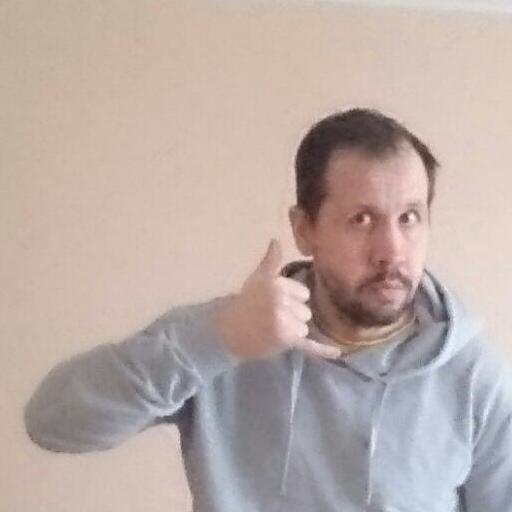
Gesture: call